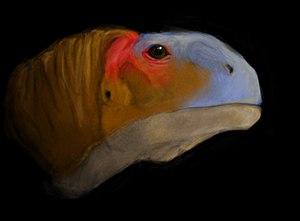
Malawisaurus est un genre éteint de dinosaures sauropodes, un titanosaure lithostrotien. Il vivait dans ce qui est actuellement l'Afrique, et plus spécifiquement le Malawi, durant l'Aptien au Crétacé inférieur. Il s'agit de l'un des rares titanosaures dont le crâne a été découvert.